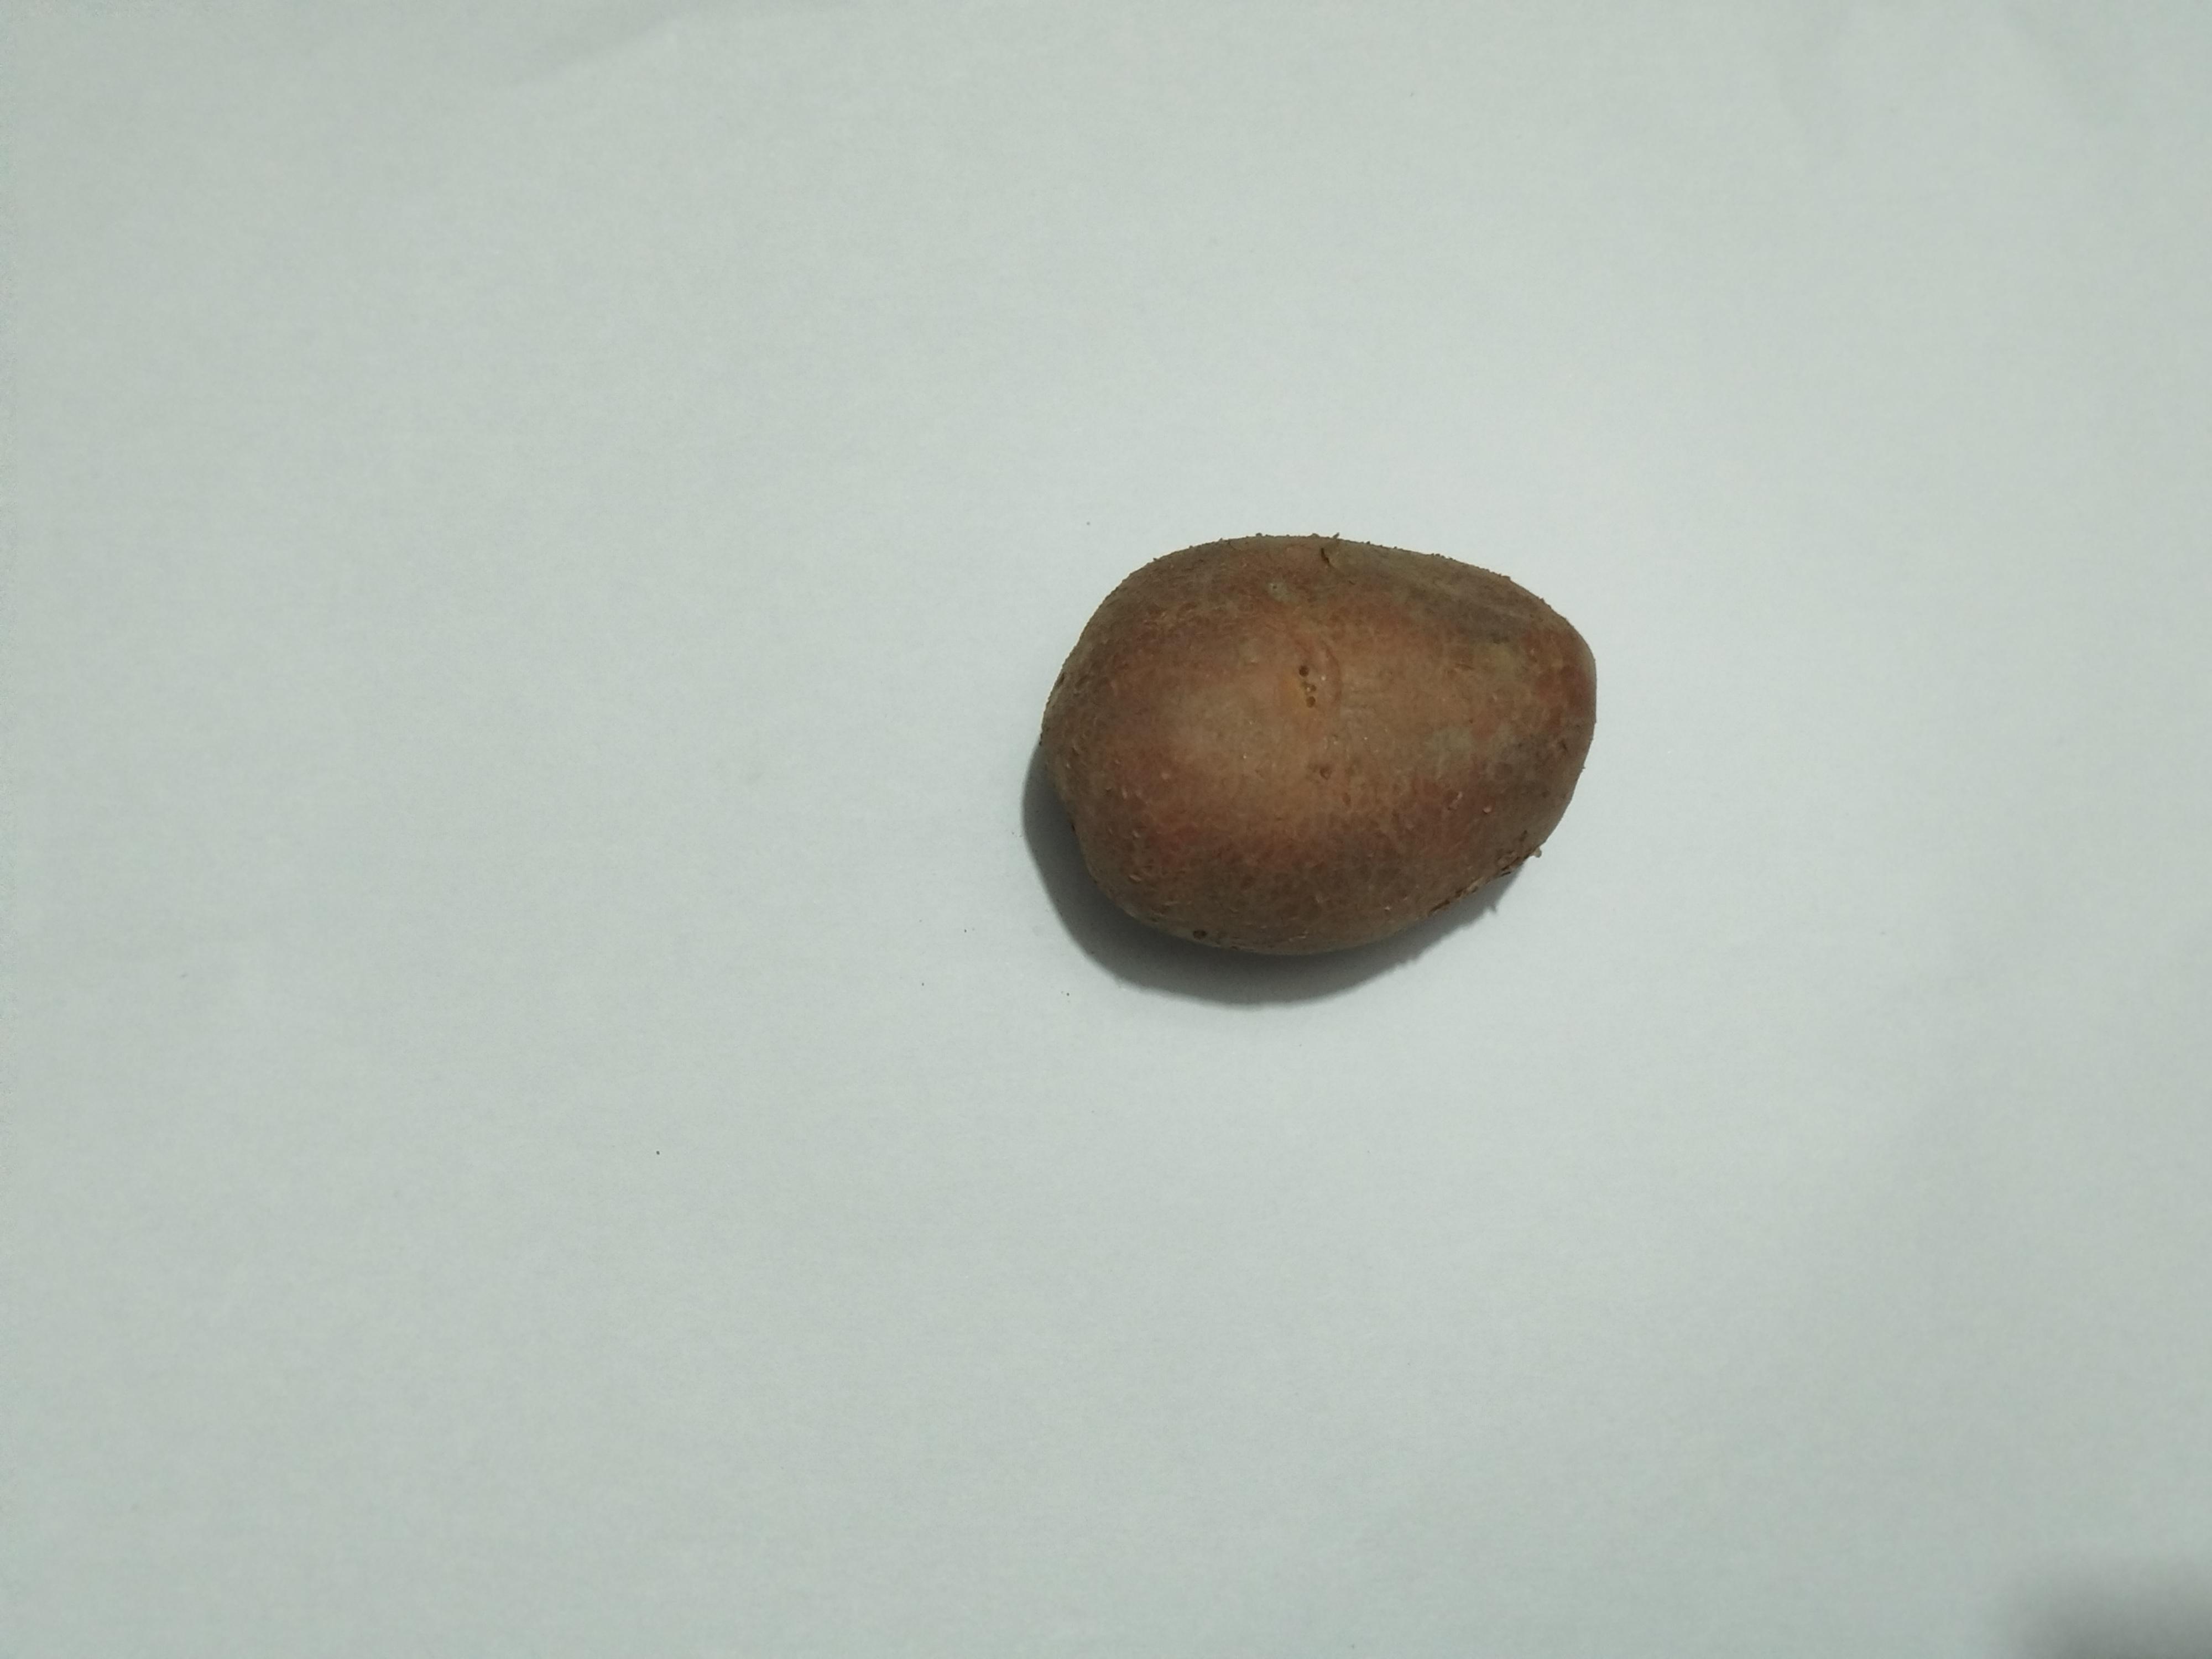
Label: Potato